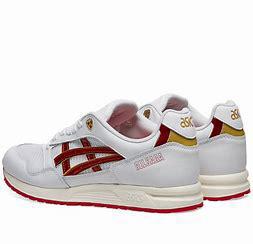
Brand: Asics
Model: Gel Saga